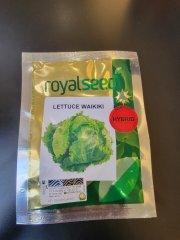
Mandhari ya sehemu nzuri yenye utulivu, ambapo kuna nyasi ndogo zilizokatwa zenye rangi ya kijani kibichi; anga la bluu lenye mawingu mepesi na miti miwili yenye matawi yaliyo chanua.